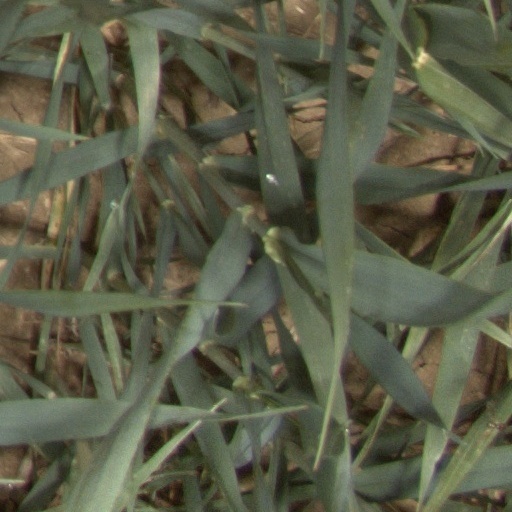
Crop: wheat